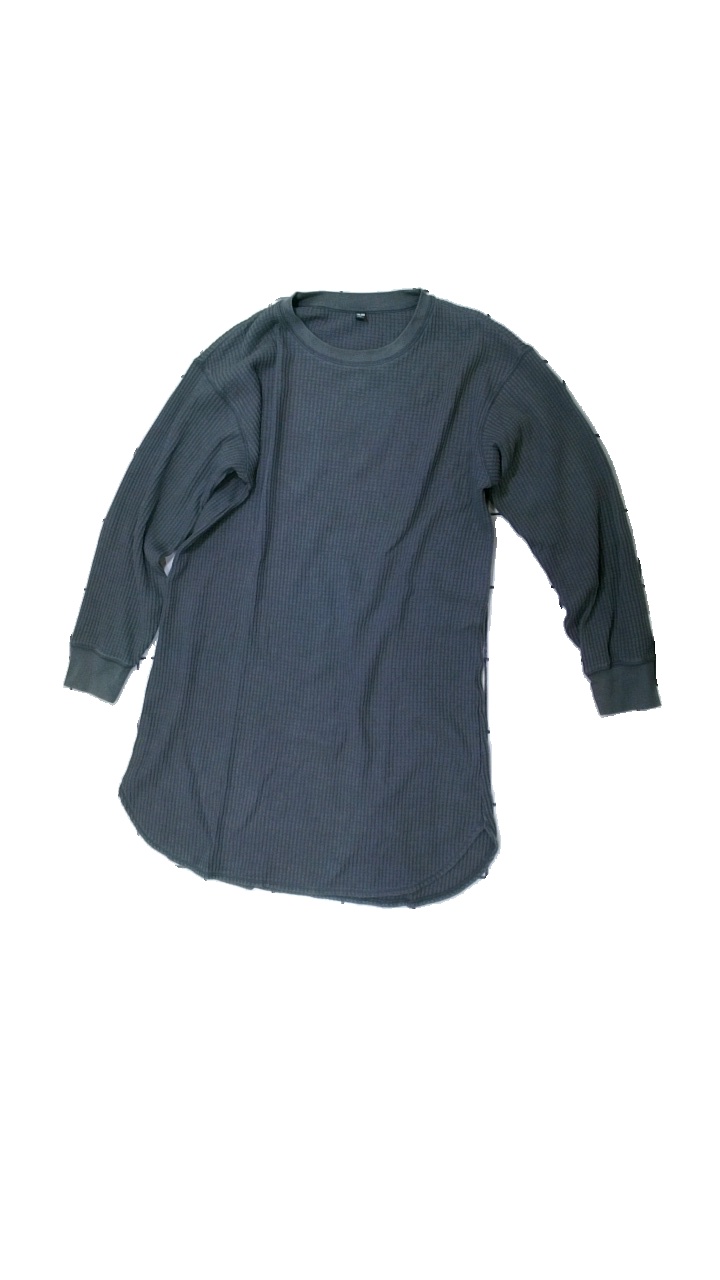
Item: Dress (Ladies)
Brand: Unqlo
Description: grey dress
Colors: Grey
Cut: Regular
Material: unknown
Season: All
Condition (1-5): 5
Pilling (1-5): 5
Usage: Reuse
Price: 50-100